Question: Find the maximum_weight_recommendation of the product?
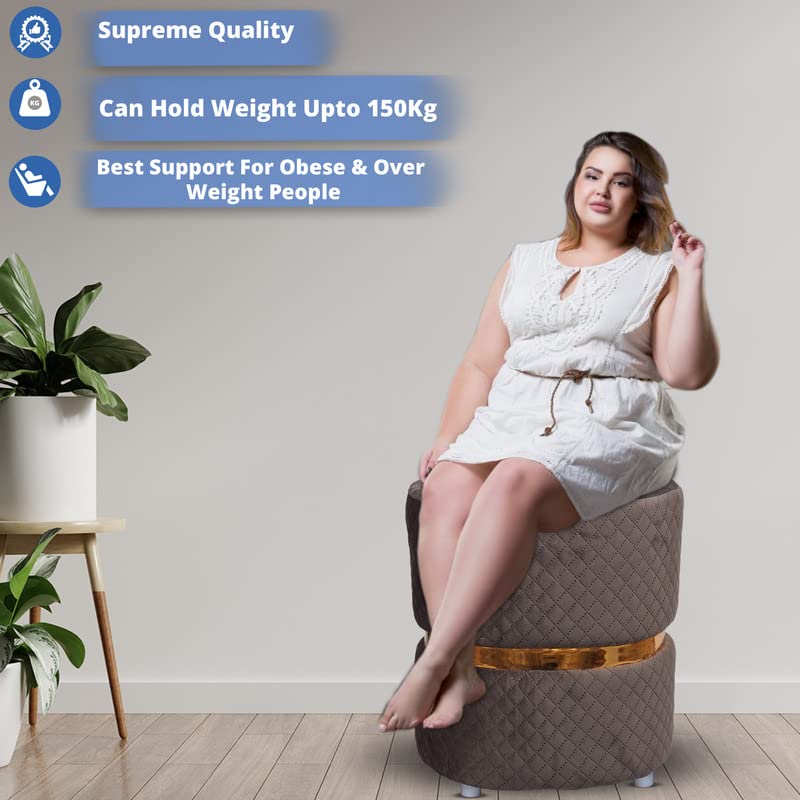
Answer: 150 kilogram